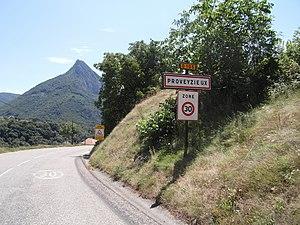
Panneau routier Proveysieux
Proveysieux est une commune française située dans le département de l'Isère en région Auvergne-Rhône-Alpes et, autrefois rattachée à la province du Dauphiné.